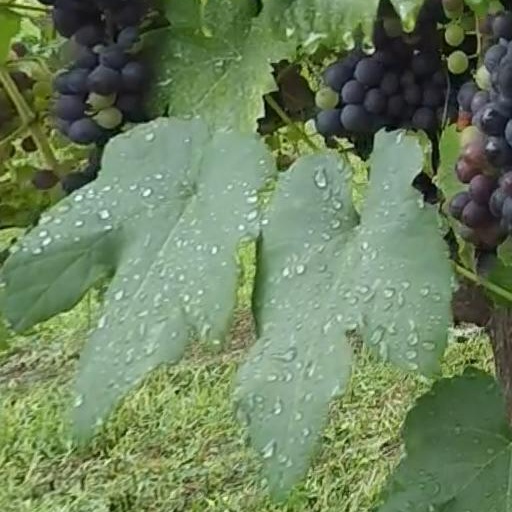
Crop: grape